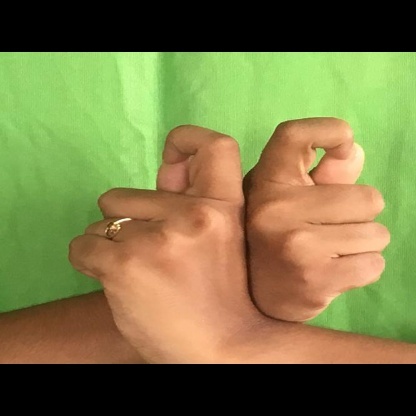
Mudra: Berunda